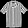
Label: Shirt